H. A. Forsyth

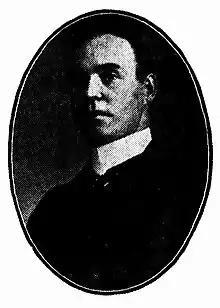
Portrait of H. A. Forsyth (published in November 1910).

Henry Albert ('Bert') Forsyth, known professionally as H. A. Forsyth (and informally as Bert Forsyth), was a pioneer of Australian film production during the silent era. From about 1907 to 1909 Forsyth worked as a travelling picture showman, screening the film "Robbery Under Arms" in Australian country towns. In 1910 his company, Southern Cross Motion Pictures, produced and released two successful motion pictures, "Thunderbolt" and "Moonlite", based on incidents in the careers of the bushrangers Frederick Ward and Andrew Scott. For these projects Forsyth worked with Jack Gavin, who directed both films and acted in the lead roles. In January 1913 the New South Wales Government banned Forsyth's bushranger films (as part of a wider ban on the bushranging genre). At various stages in his career Bert Forsyth also managed theatres that screened motion pictures.